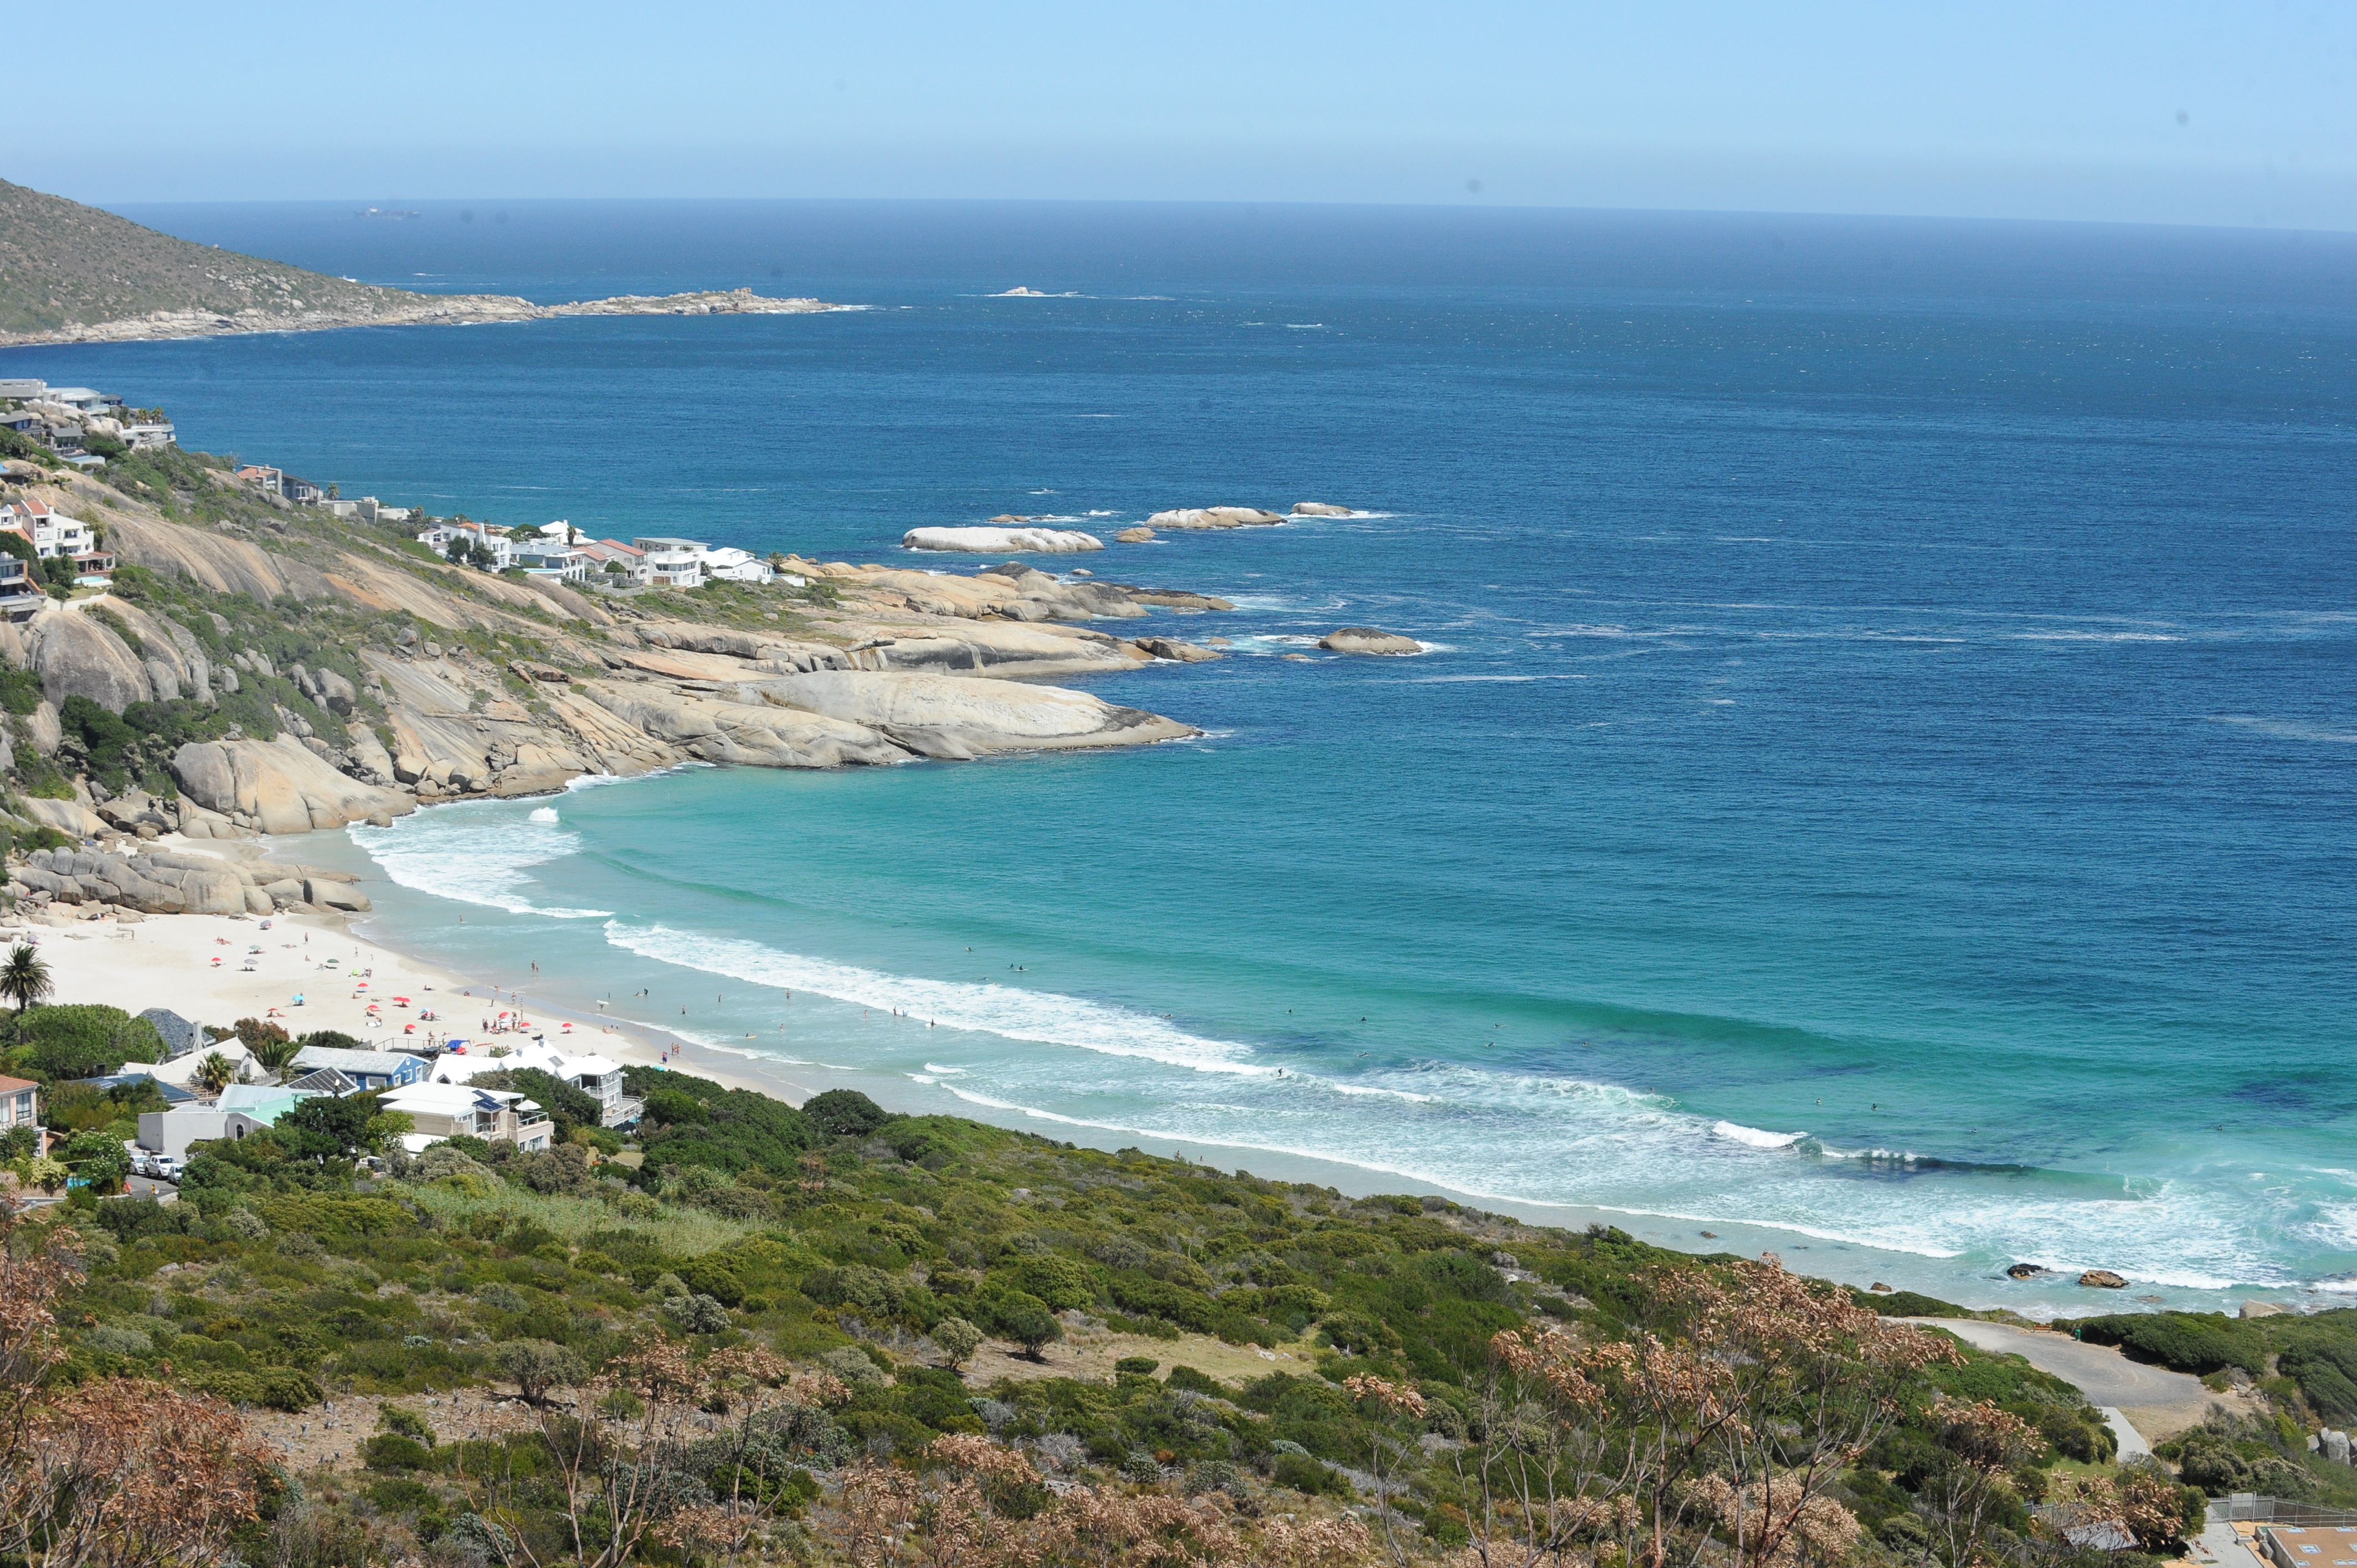
beach, landscape, sea, coast, water, sand, ocean, horizon, shore, wave, vacation, cliff, cove, holiday, bay, tourism, terrain, body of water, headland, cape, islet, landform, cape town, wind wave, promontory